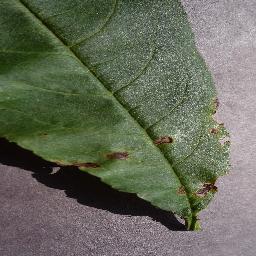
Label: Peach___Bacterial_spot